Sacred bull

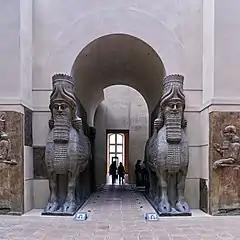
Human-headed winged bulls from Sargon II's palace in Dur-Sharrukin, modern Khorsabad (Louvre)

Aurochs are depicted in many Paleolithic European cave paintings such as those found at Lascaux and Livernon in France. Their life force may have been thought to have magical qualities, for early carvings of the aurochs have also been found. The impressive and dangerous aurochs survived into the Iron Age in Anatolia and the Near East and were worshipped throughout that area as sacred animals; the earliest remnants of bull worship can be found at neolithic Çatalhöyük.